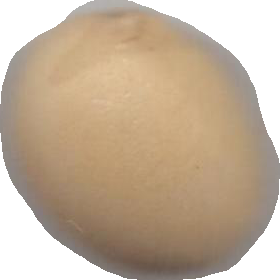
Variety: Dega